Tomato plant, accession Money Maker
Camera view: bottom (45 deg); turntable rotation: 90 degrees
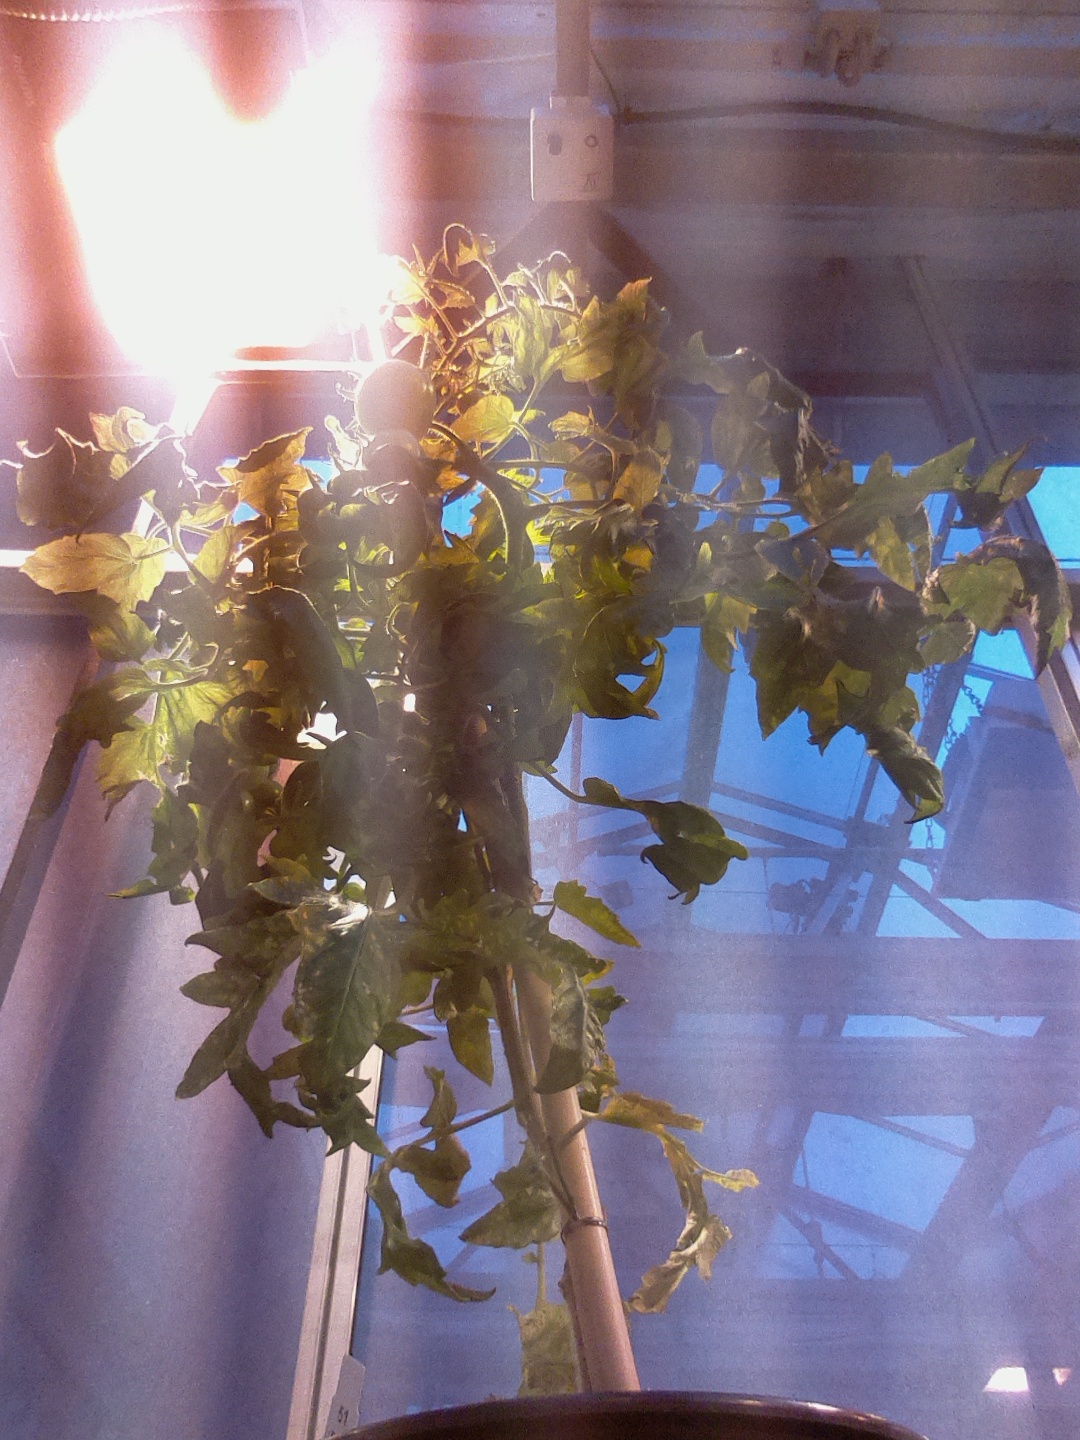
BBCH growth stage 77: 70%-80% of final fruit size